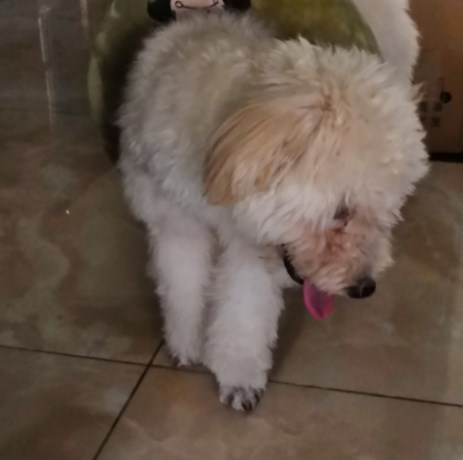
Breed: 3083-n000117-Bichon_Frise